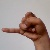
The image shows a hand gesture representing the letter 'J' in Indian Sign Language.